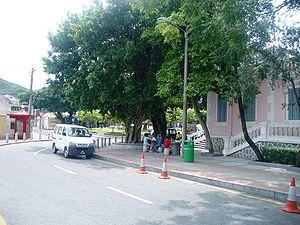
Coloane, en mandarin 路環, est l'une des deux îles rattachées à Macao, au sud de celle de Taipa, les deux îles étant désormais soudées entre elles par les nouvelles terres aménagées de Cotai.